Celtic field

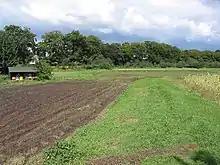
Celtic fields at the Wekeromse Zand in Gelderland, Netherlands

Celtic field is an old name for traces of early (prehistoric) agricultural field systems found in North-West Europe, i.e. Britain, Ireland, Belgium, Netherlands, Germany, Denmark, France, Sweden, Poland and the Baltic states. The fields themselves are not related to the Celtic culture.